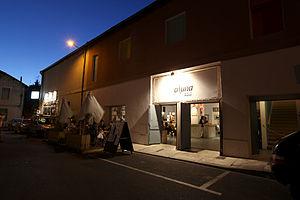
La Luna est un théâtre comportant trois salles de spectacle, situé à Avignon, créé en 1990 sous l'initiative de Dominique Tesio et Stéphane Marteel. Stephane Marteel est décédé en 2017. Dominique Tesio assure encore la direction. Ce théâtre est l'un des théâtres permanents d'Avignon mais également un lieu du Festival off d'Avignon durant le mois de juillet. Il est situé intra-muros au 1 rue Séverine, proche des remparts et de la porte Thiers.
Fabio Marra est un auteur, metteur en scène et comédien, né à Naples le 25 juin 1984.